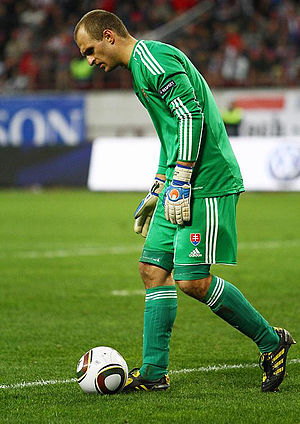
Ján Mucha
Ján Mucha er en slovakisk fodboldspiller, der spiller som målmand hos Nieciecza. Han har spillet for klubben siden 2017. Tidligere har han blandt andet spillet for de slovakiske klubber Inter Bratislava og MŠK Žilina, og for polske Legia Warszawa samt for Premier League klubben Everton.